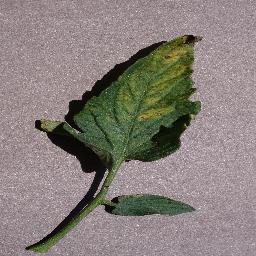
Label: Tomato___Septoria_leaf_spot